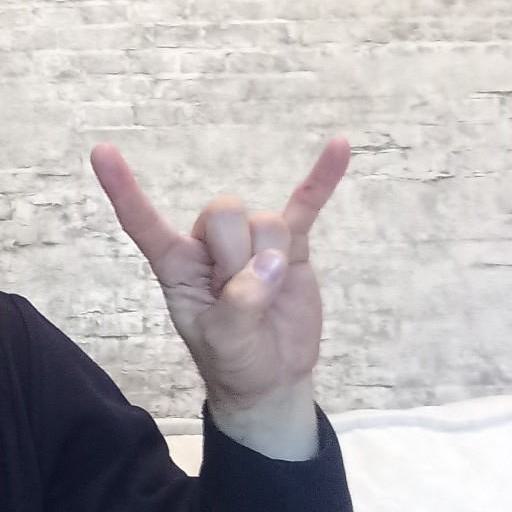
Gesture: rock